Teresa Meana Suárez

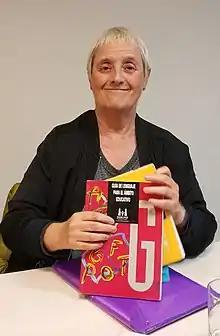
(2018)

Teresa Meana Suárez (Gijón, 1952) is a Spanish feminist activist, teacher, and philologist specializing in inclusive and non-sexist language. She has published numerous articles on the issue of language discrimination against women, specifically, in Spanish.